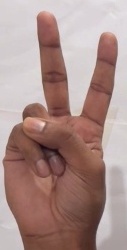
ASL sign: V